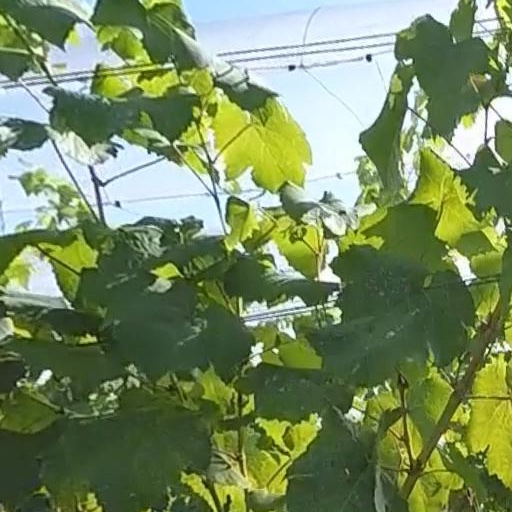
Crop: grape